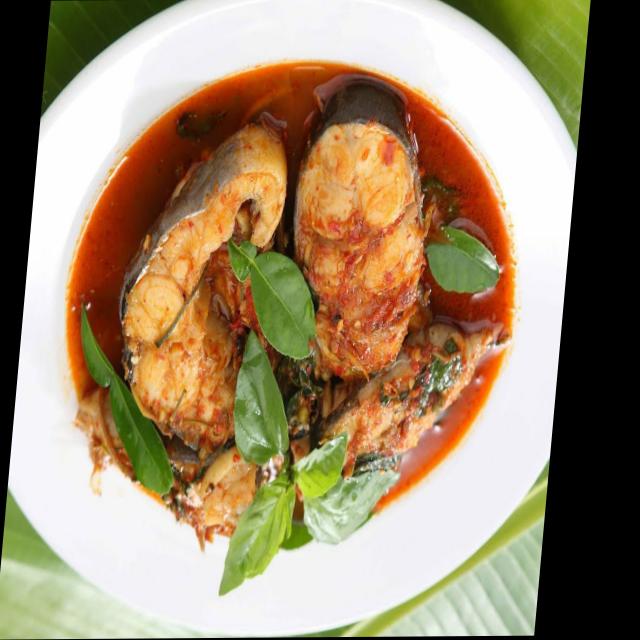
Dish: fish_curry